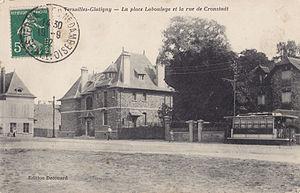
Carte postale ancienne éditée par Decouard
Les Tramways de Versailles ou Tramways versaillais sont un ancien réseau de tramway à voie normale qui desservit la ville de Versailles dans le département de Seine-et-Oise de 1876 à 1957.